Sydney United 58 FC at the 2022 Australia Cup

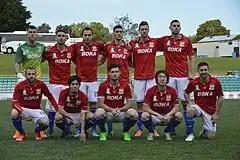
Sydney United 58 in 2016

Sydney United played their seventh cup campaign since its inauguration in 2014. In the previous edition, Sydney United was knocked out in the preliminary stage of the competition. The club has been knocked out four times in the Round of 16 and once in both the Round of 32 and the preliminary stage of the competition. Before the establishment of the A-League, Sydney United played in two cup finals in 1987 and 1993 of the NSL Cup, winning the first during the NSL era. Prior to the commencement of the 2022 Australia Cup, Sydney United finished the 2022 National Premier League NSW season in 8th. They won twice and drew once out of their last five games with a 3–1 win over APIA Leichhardt on the last matchday. The club’s highest goalscorer was Chris Payne with 9 goals during the league season.